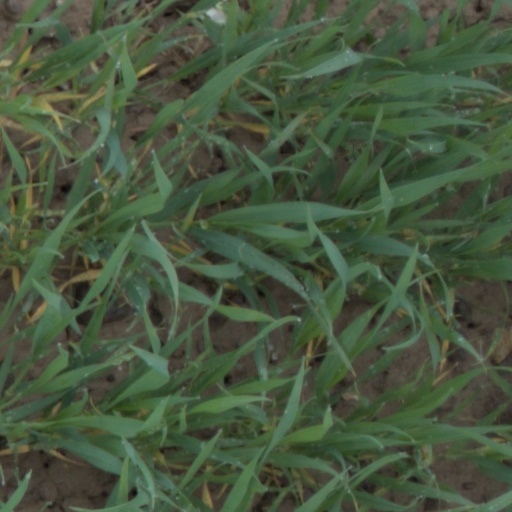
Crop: wheat